Central Bank of Syria

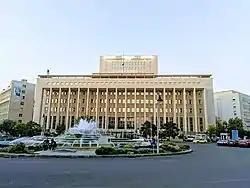
Central Bank of Syria on the Sabaa Bahrat Square in Damascus

The Central Bank of Syria (CBS) is the central bank of Syria. The bank was established in 1953 and started operations in 1956. Its headquarters are in Damascus, with 11 branches in the provincial capitals. The objective of the bank is "to foster the stability, integrity and efficiency of the nation’s financial and payment systems so as to promote optimal macro economic performance".